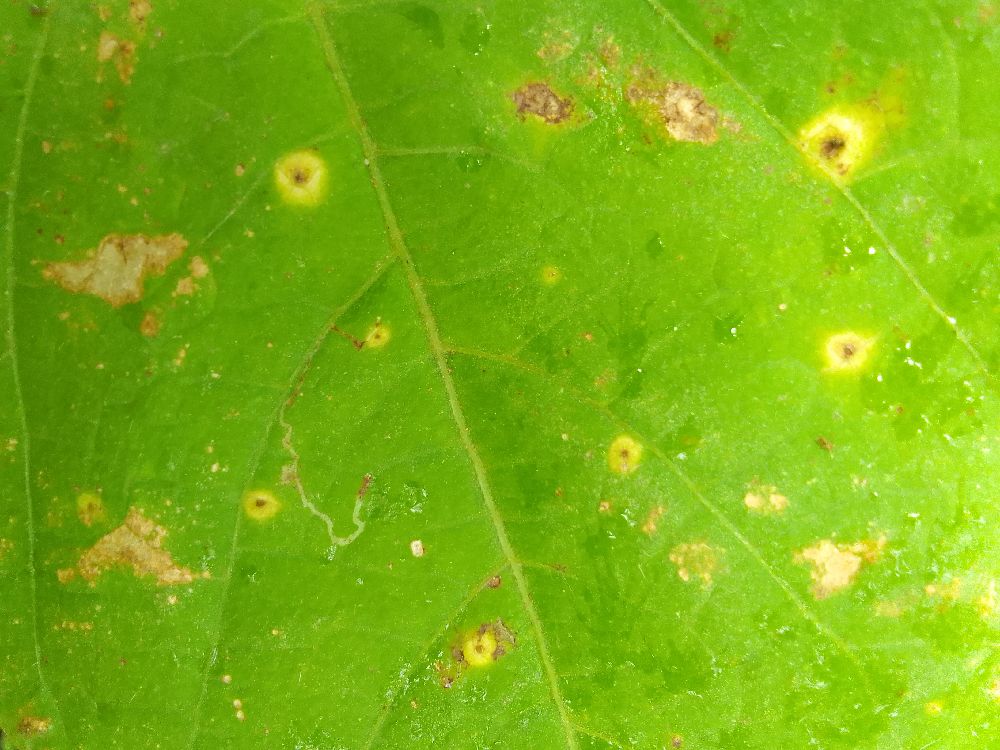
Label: rust